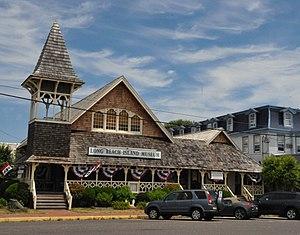
Le style Shingle est un style architectural américain rendu populaire par la montée en puissance de l'école d'architecture de la Nouvelle-Angleterre, qui évite les motifs très ornementés, du style Eastlake de l'architecture Queen Anne. Dans le style Shingle, l'influence anglaise s'est combinée au regain d'intérêt pour l'architecture coloniale américaine qui a suivi la célébration du centenaire en 1876. Les surfaces plaine de bardeaux des bâtiments coloniaux ont été adoptées et leur masse imitée.